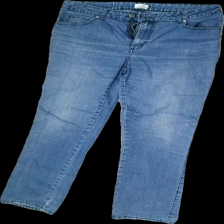
View: front
Type: Jeans
Category: Ladies
Brand: Isolde
Colors: Blue
Material: 100% cotton
Cut: Regular
Size: 40
Season: All
Trend: Denim
Stains: Minor
Price range: <50
Recommended usage: Remake